Styan's bulbul

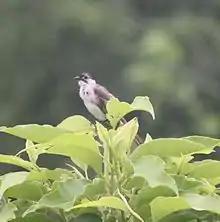
On the east coast of Taiwan

Styan's bulbul has a very similar appearance to the light-vented bulbul, but they differ in the patterns on the head. Styan's bulbul has a completely black crown with white feathers around its eye, except for a black moustachial stripe below the beak. Hybrids are intermediate between the two species, with the moustachial stripe and white feathers around the eye, but the white feathers extend behind the crown.